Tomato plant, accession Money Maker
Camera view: horizontal (90 deg, fisheye); turntable rotation: 120 degrees
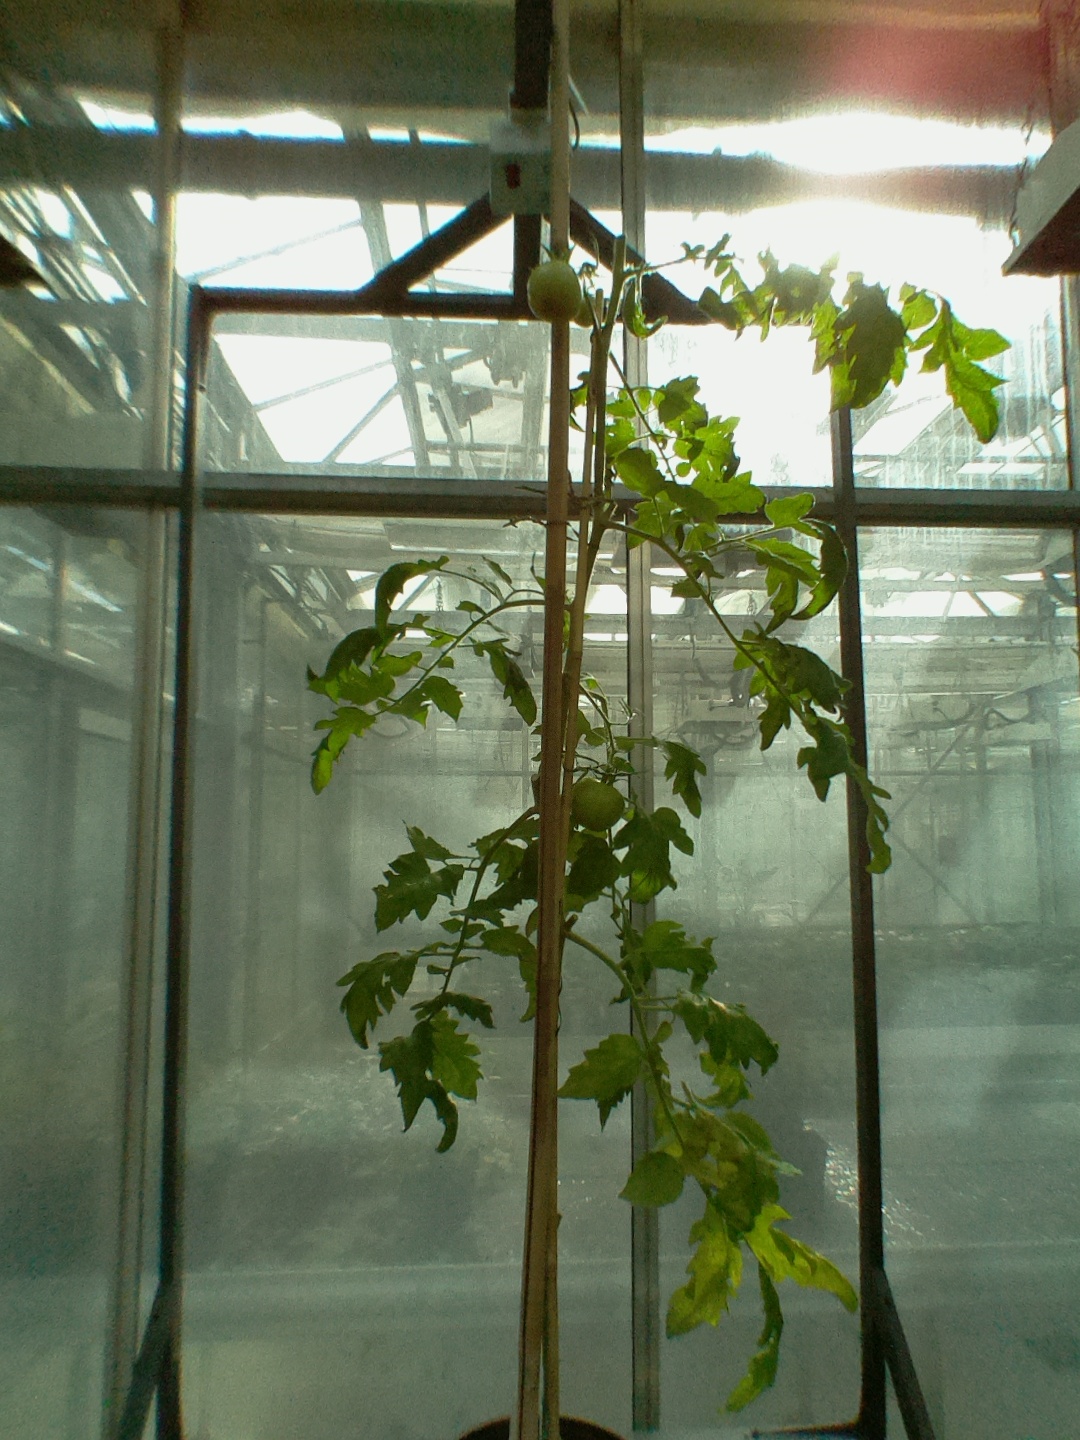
BBCH growth stage 72: 20%-30% of final fruit size